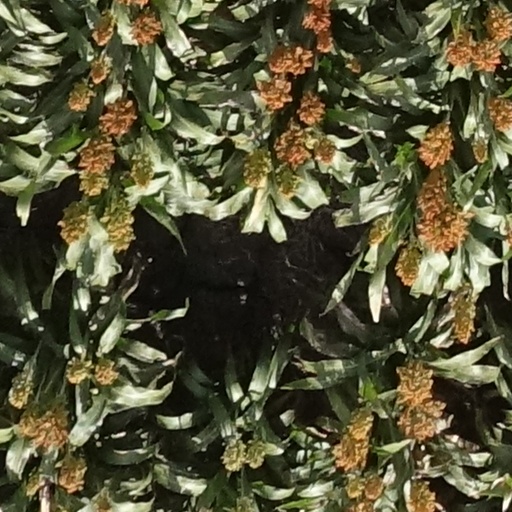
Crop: sorghum